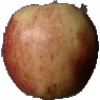
Label: red_apple